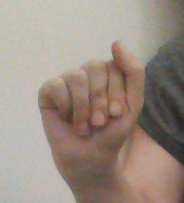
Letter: saad